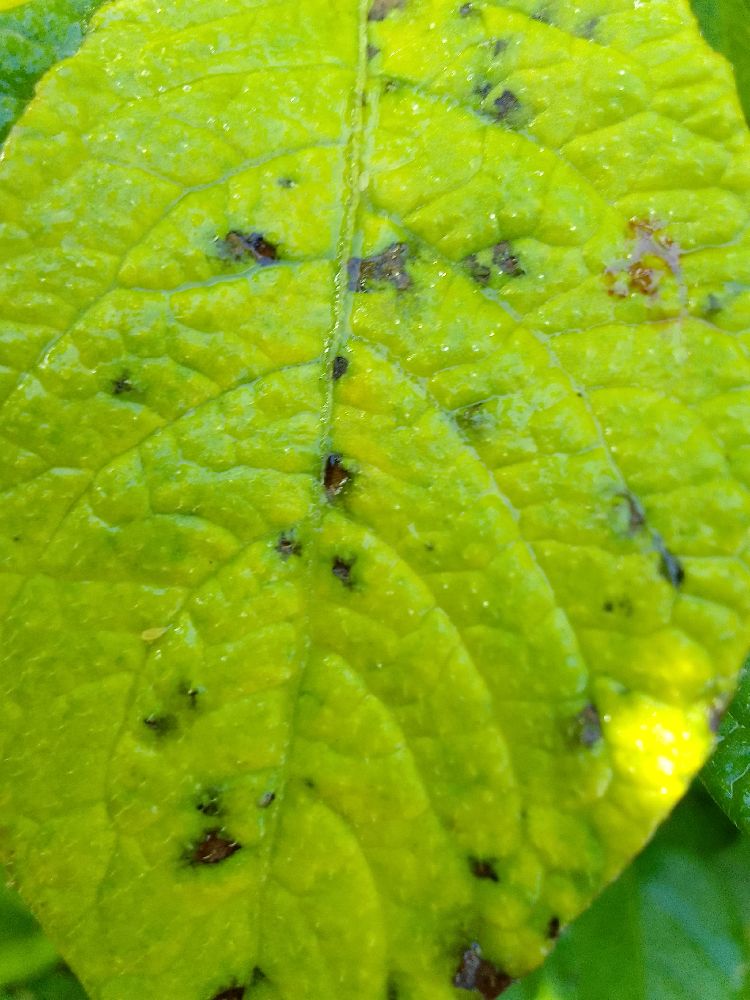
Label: Early blight